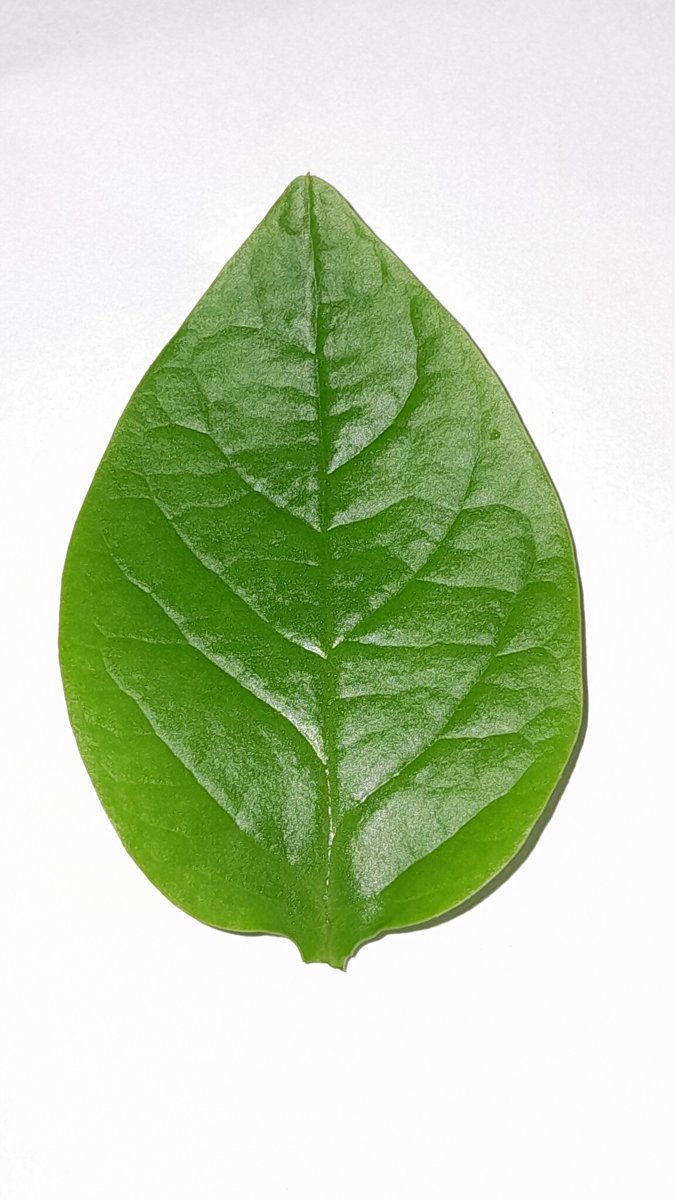
Label: Healthy-Leaf